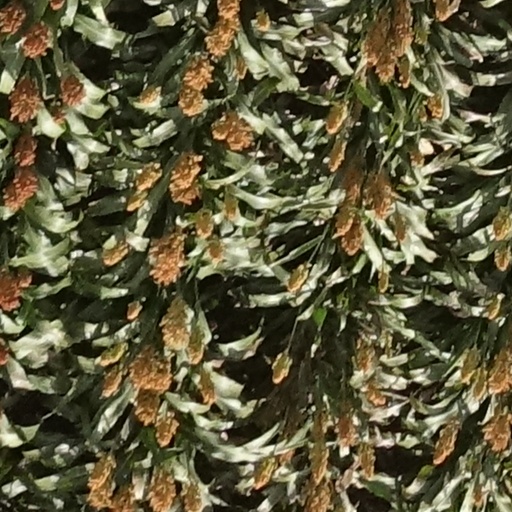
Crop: sorghum